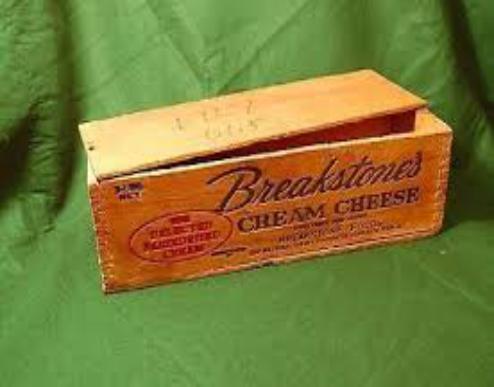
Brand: Breakstone's
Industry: Food